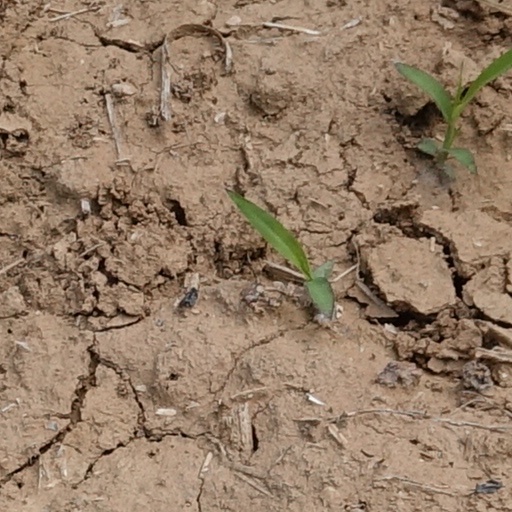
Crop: wheat